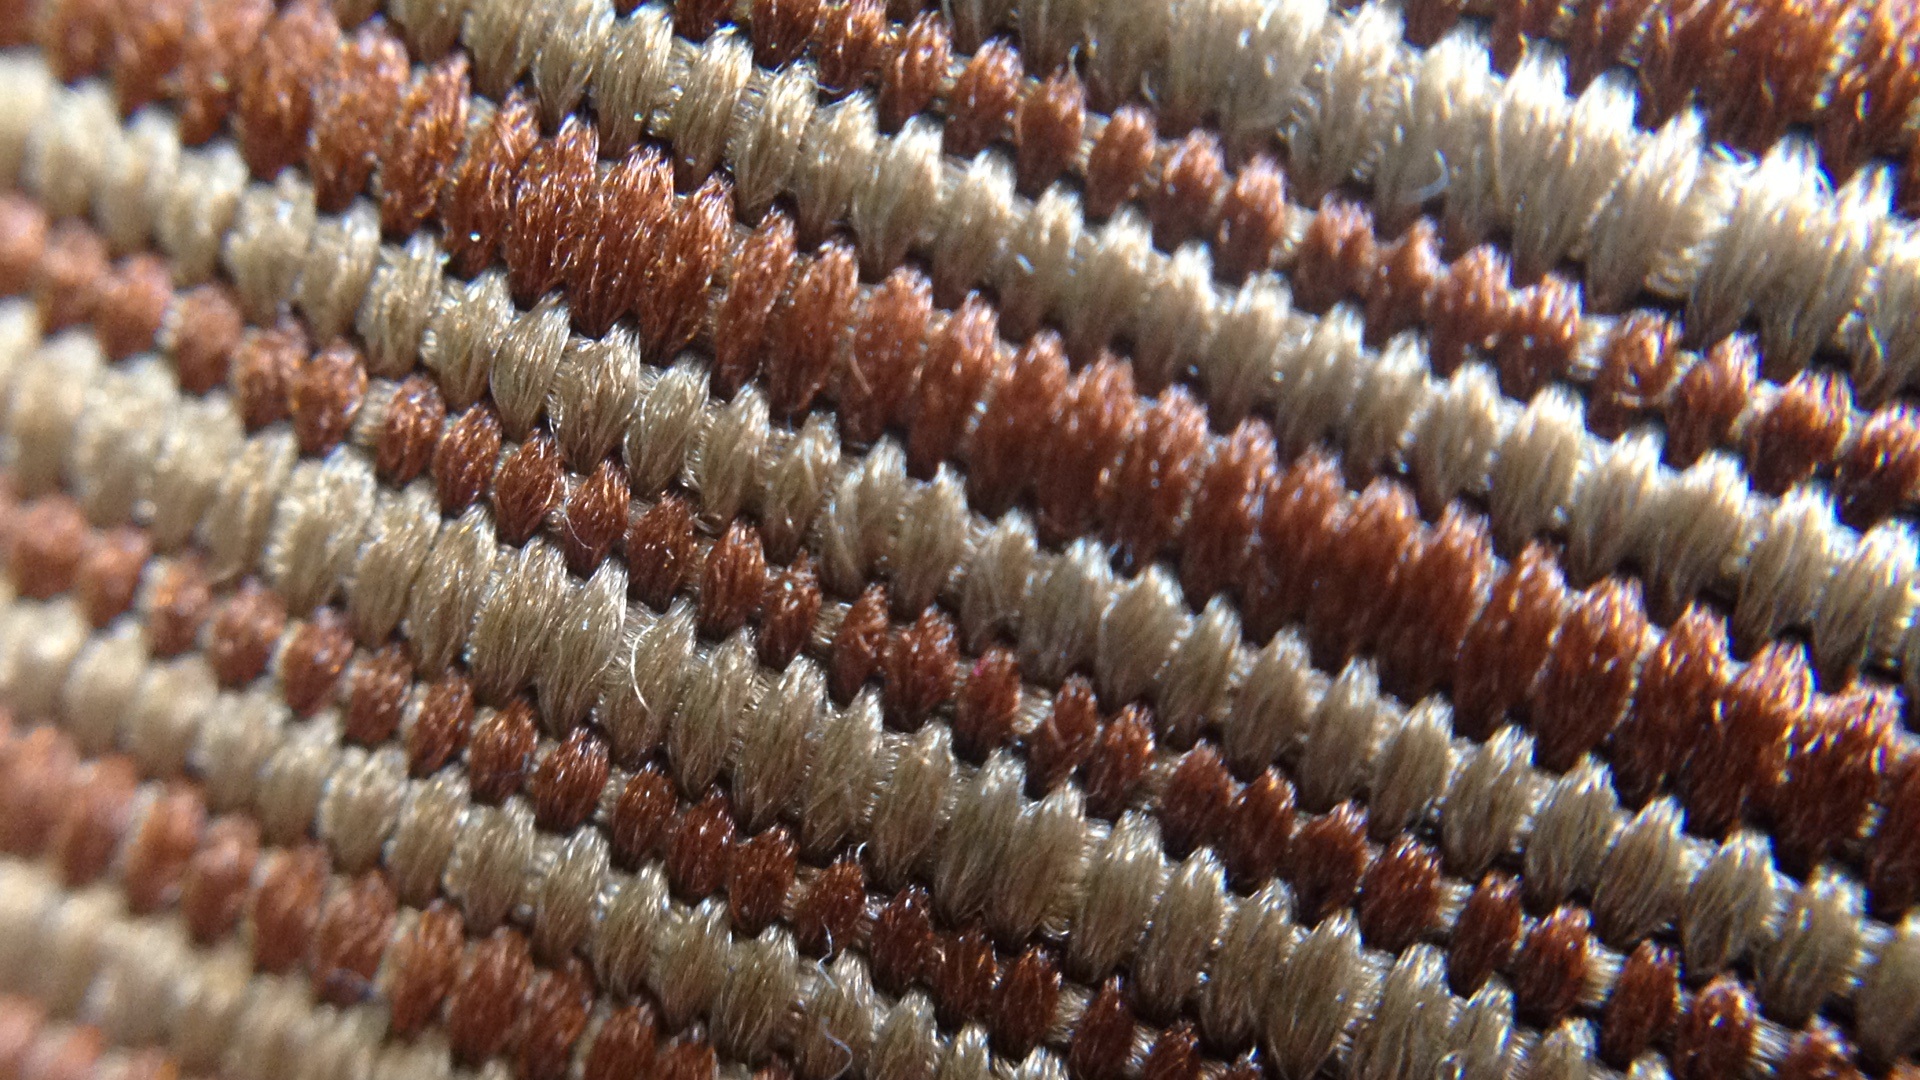
light, photography, texture, chair, orange, pattern, red, macro, brown, yellow, wool, material, knitting, textile, art, design, carpet, soft, flooring